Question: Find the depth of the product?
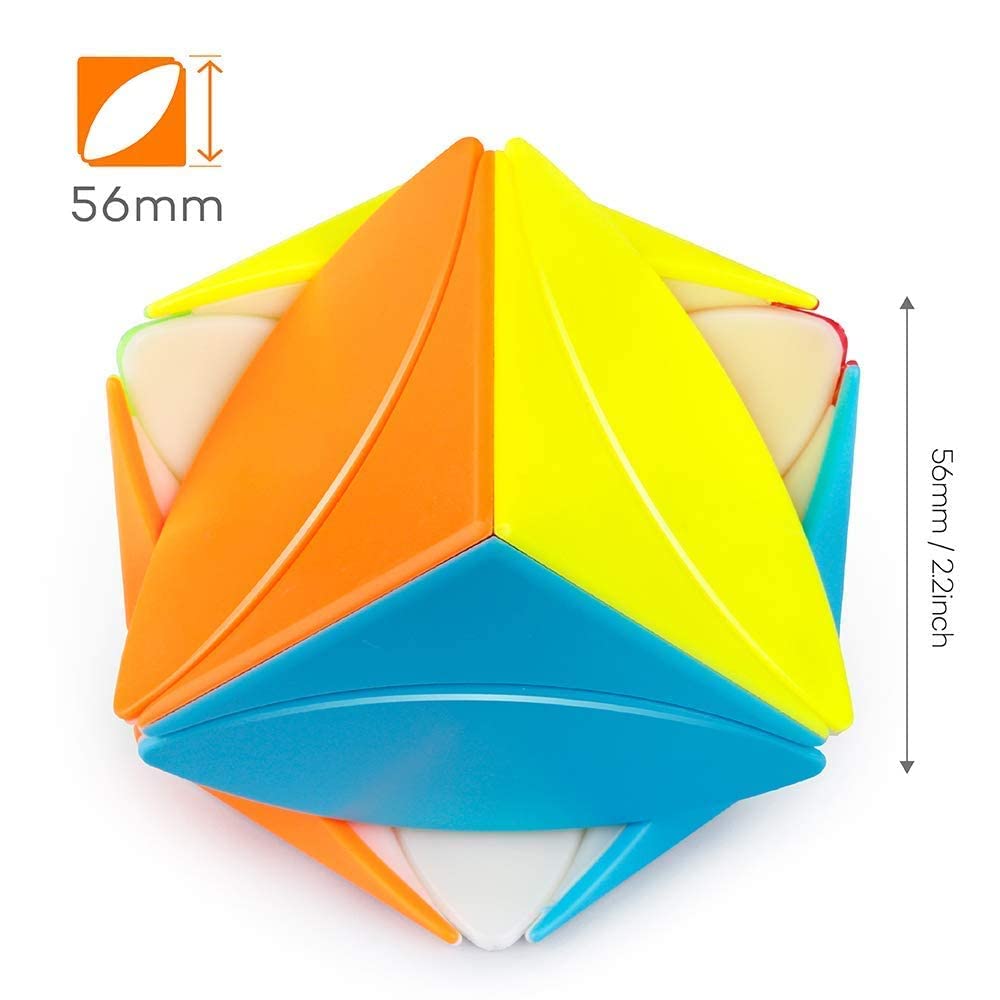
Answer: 22.0 inch